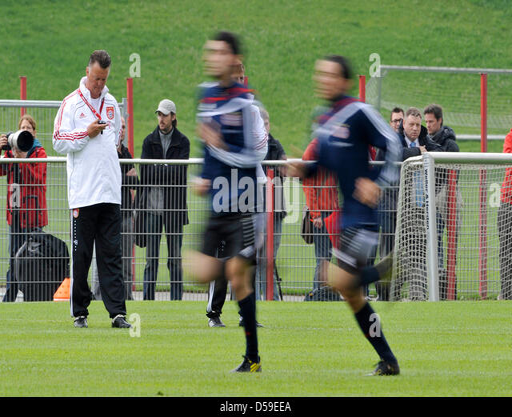
football player uses a stopwatch to measure his players sprinting times on the club 's